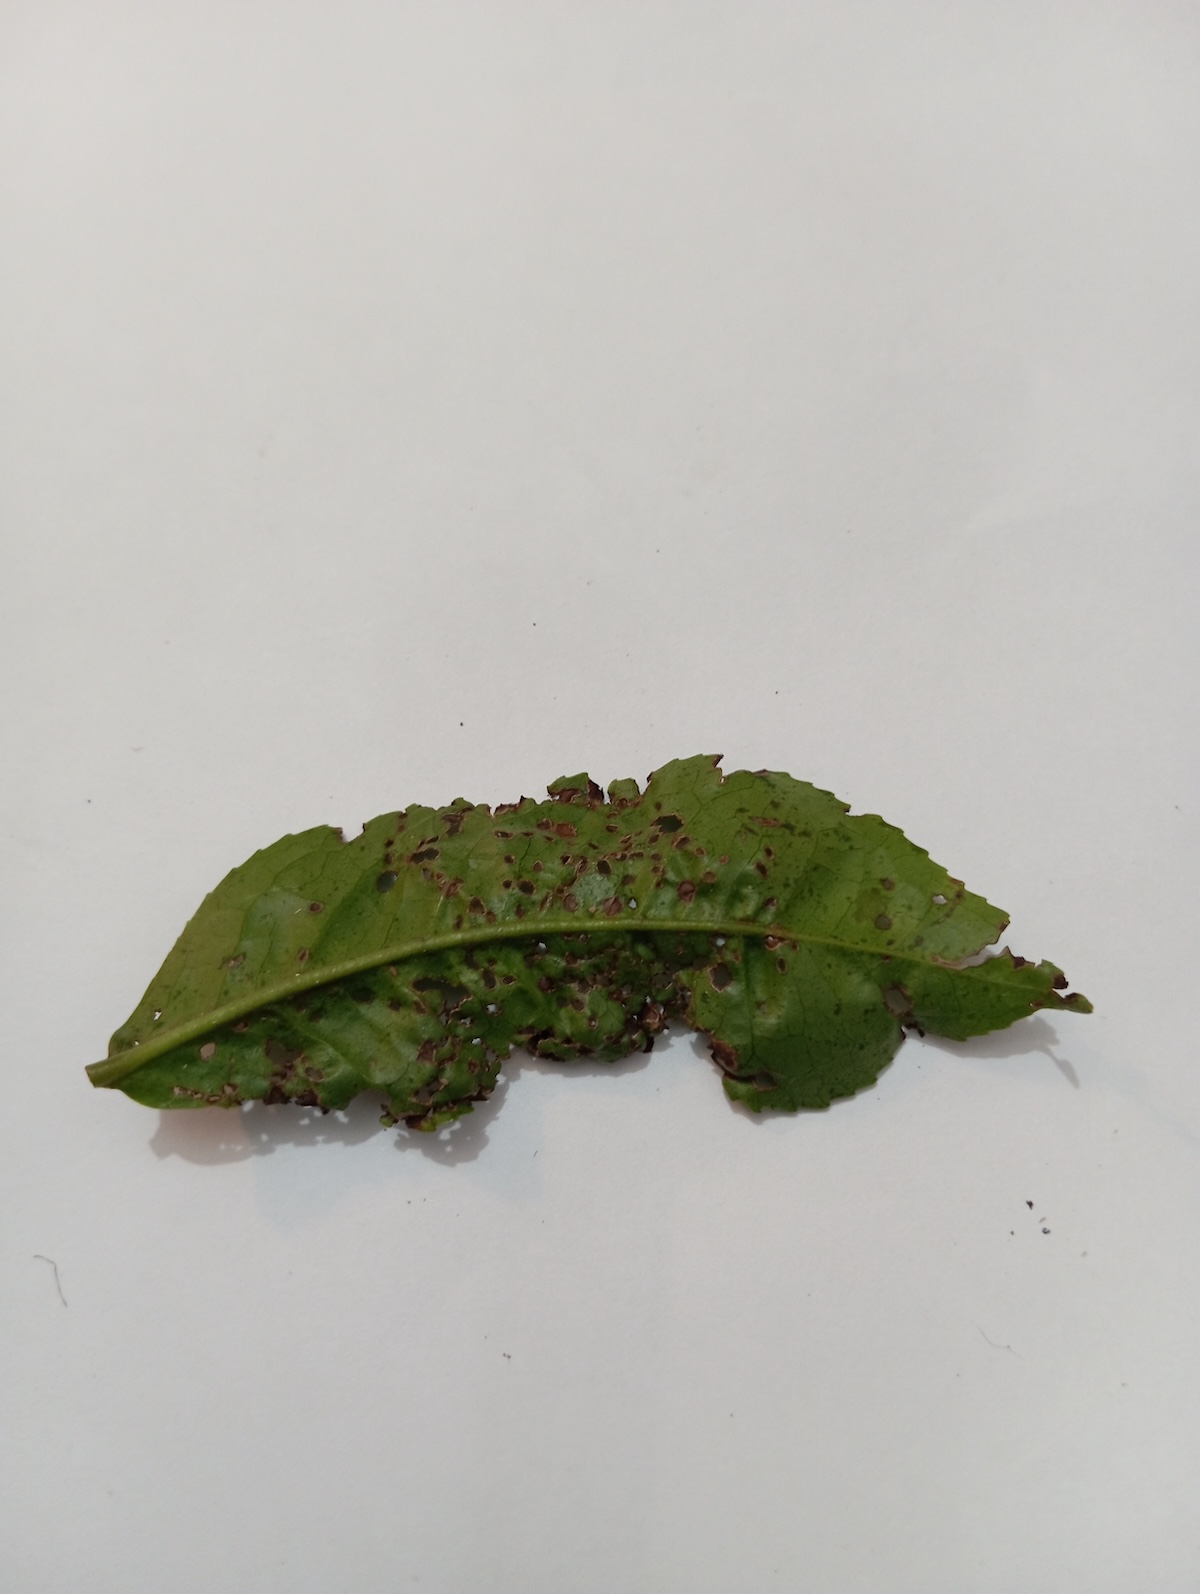
Label: Green mirid bug